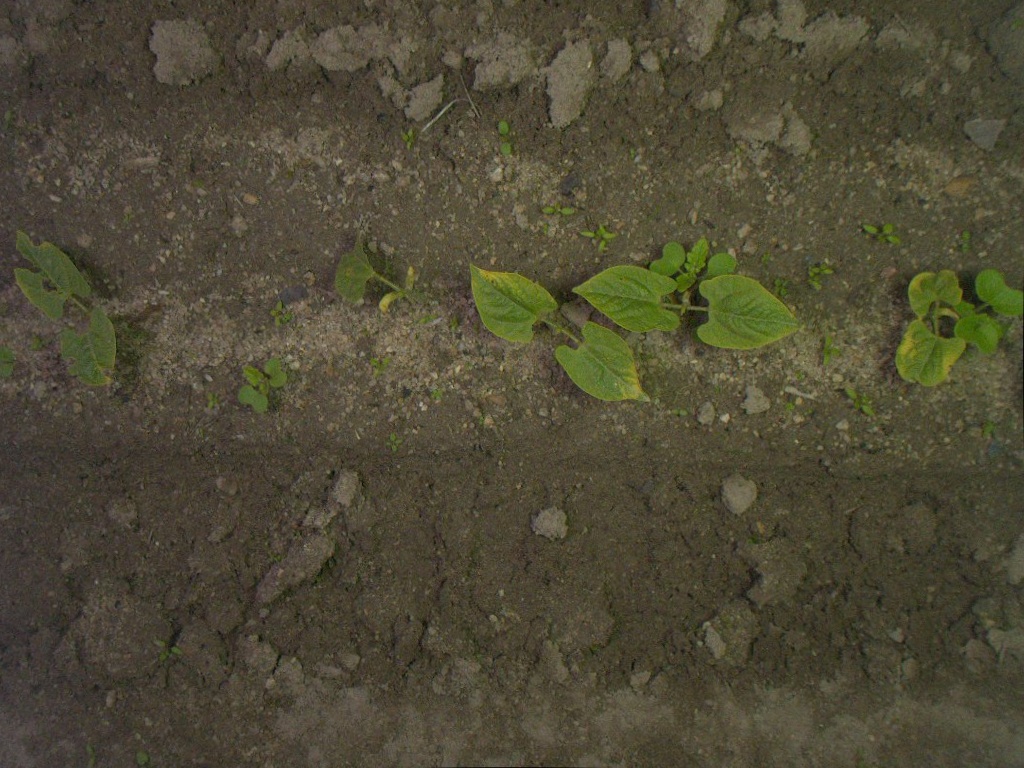
Crop: bean
Objects: stem_bean, stem_bean, stem_bean, stem_bean, stem_bean, bean, bean, bean, bean, bean